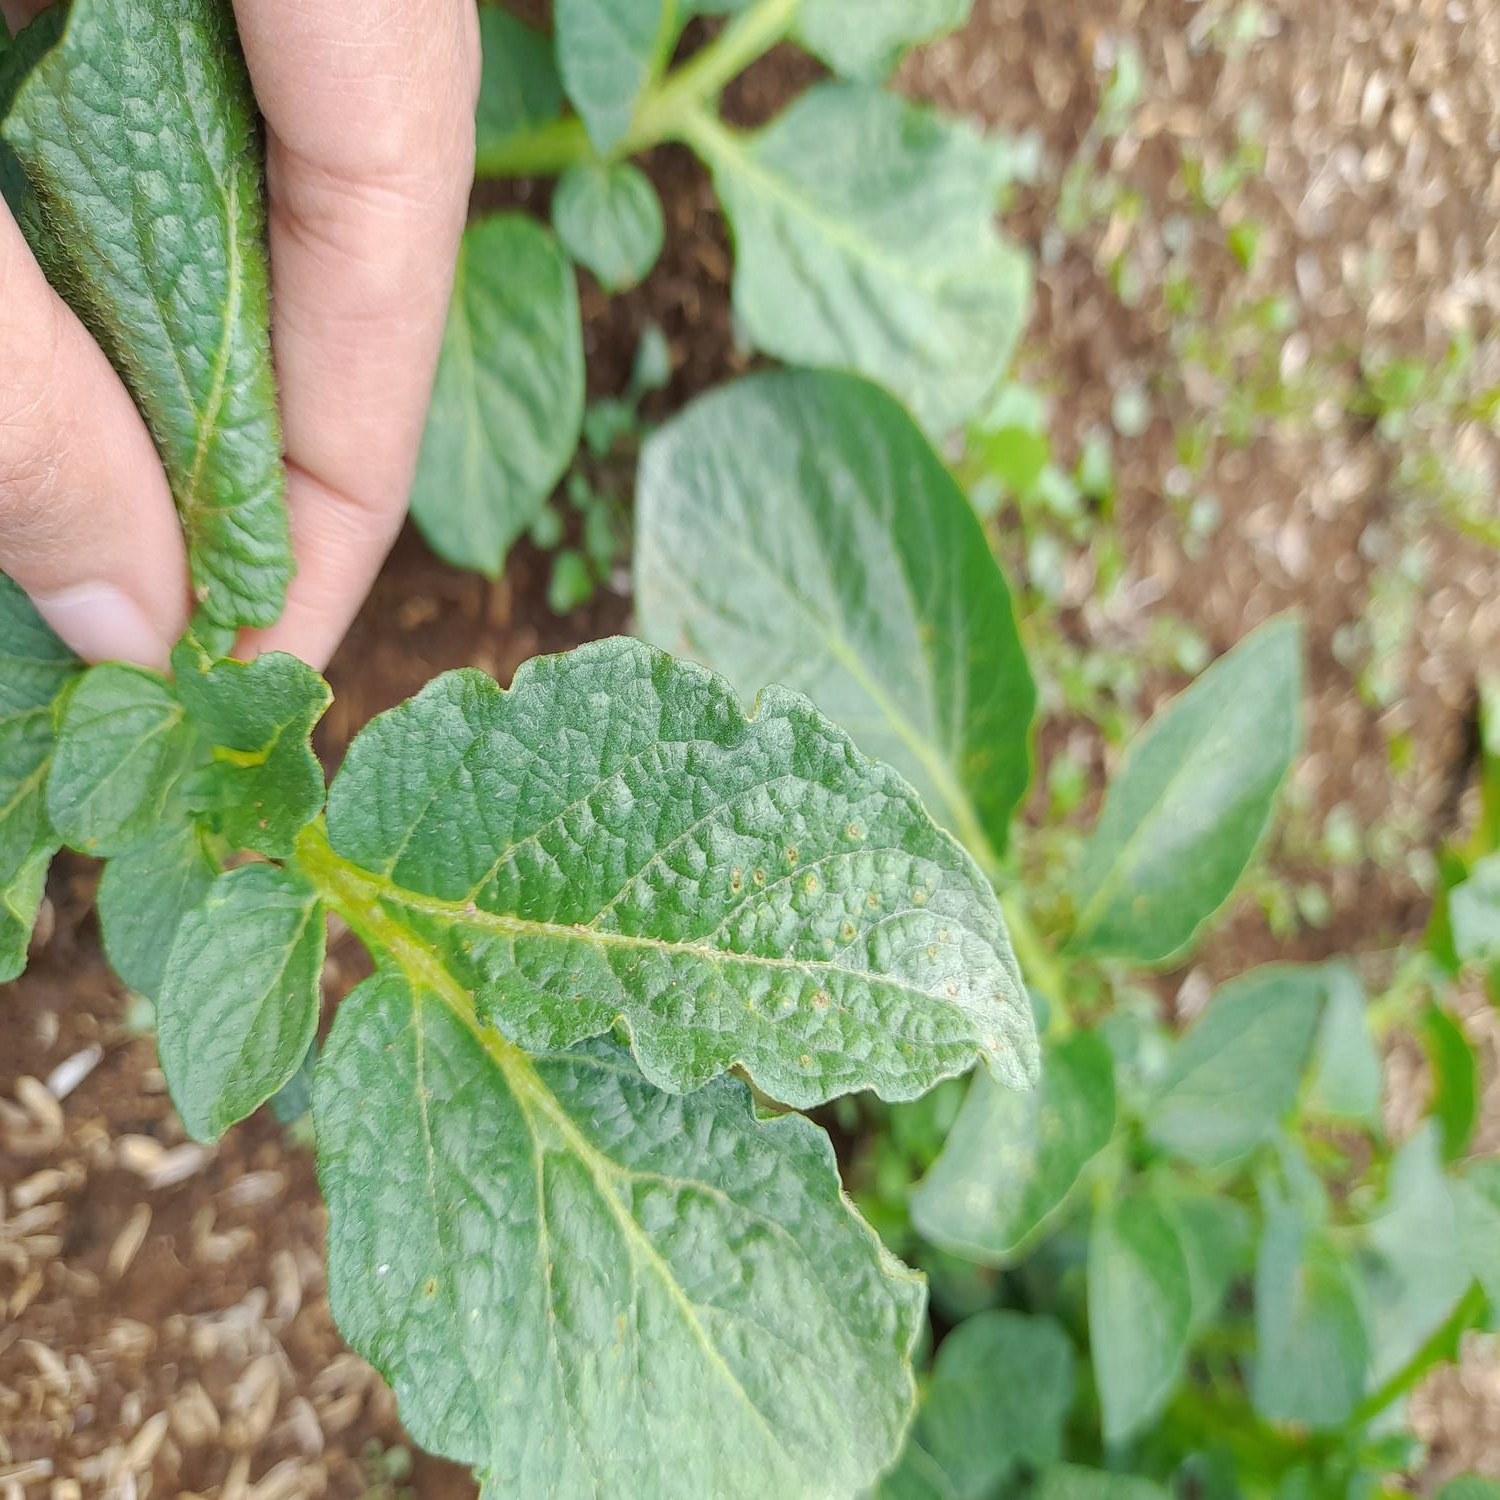
Etiqueta: Virus